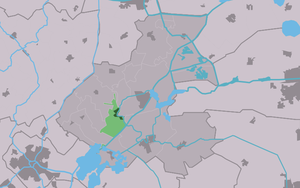
Jirnsum
Beliggenhed.
Jirnsum er en bebyggelse i Leeuwarden kommune i provinsen Friesland i Nederlandene.